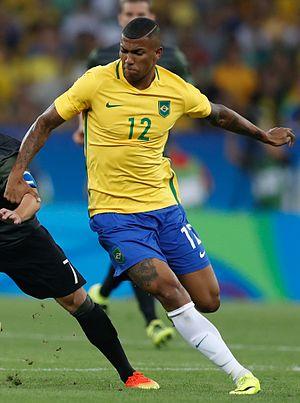
Walace Souza Silva, ou simplement Walace, né le 4 avril 1995 à Salvador, est un footballeur international brésilien qui évolue au poste de milieu défensif à l'Udinese Calcio.